Rosyth Dockyard

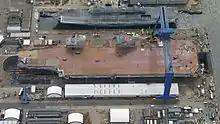
HMS "Queen Elizabeth" under construction at Rosyth (alongside HMS "Illustrious")

The Royal Navy's two carriers were constructed across six UK shipyards, with final assembly at Rosyth.